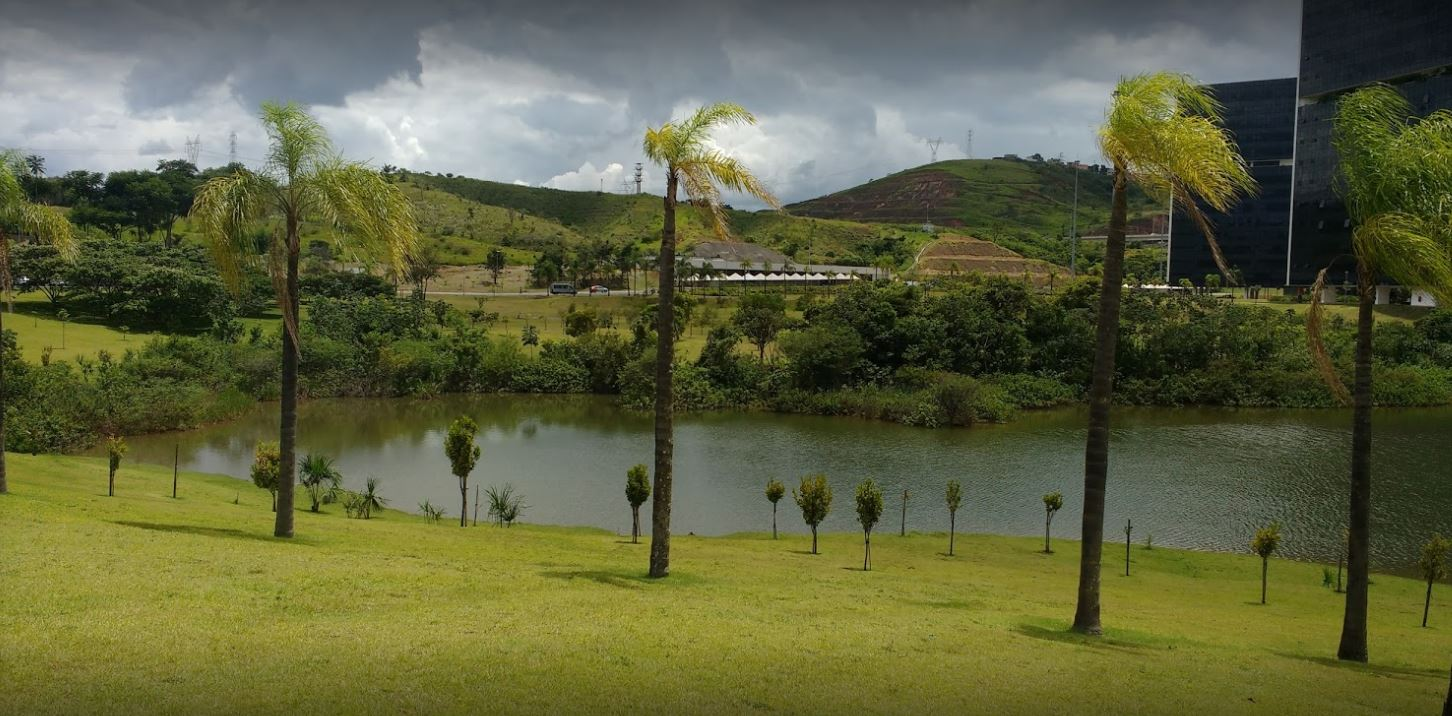
Fire: no
Smoke: no